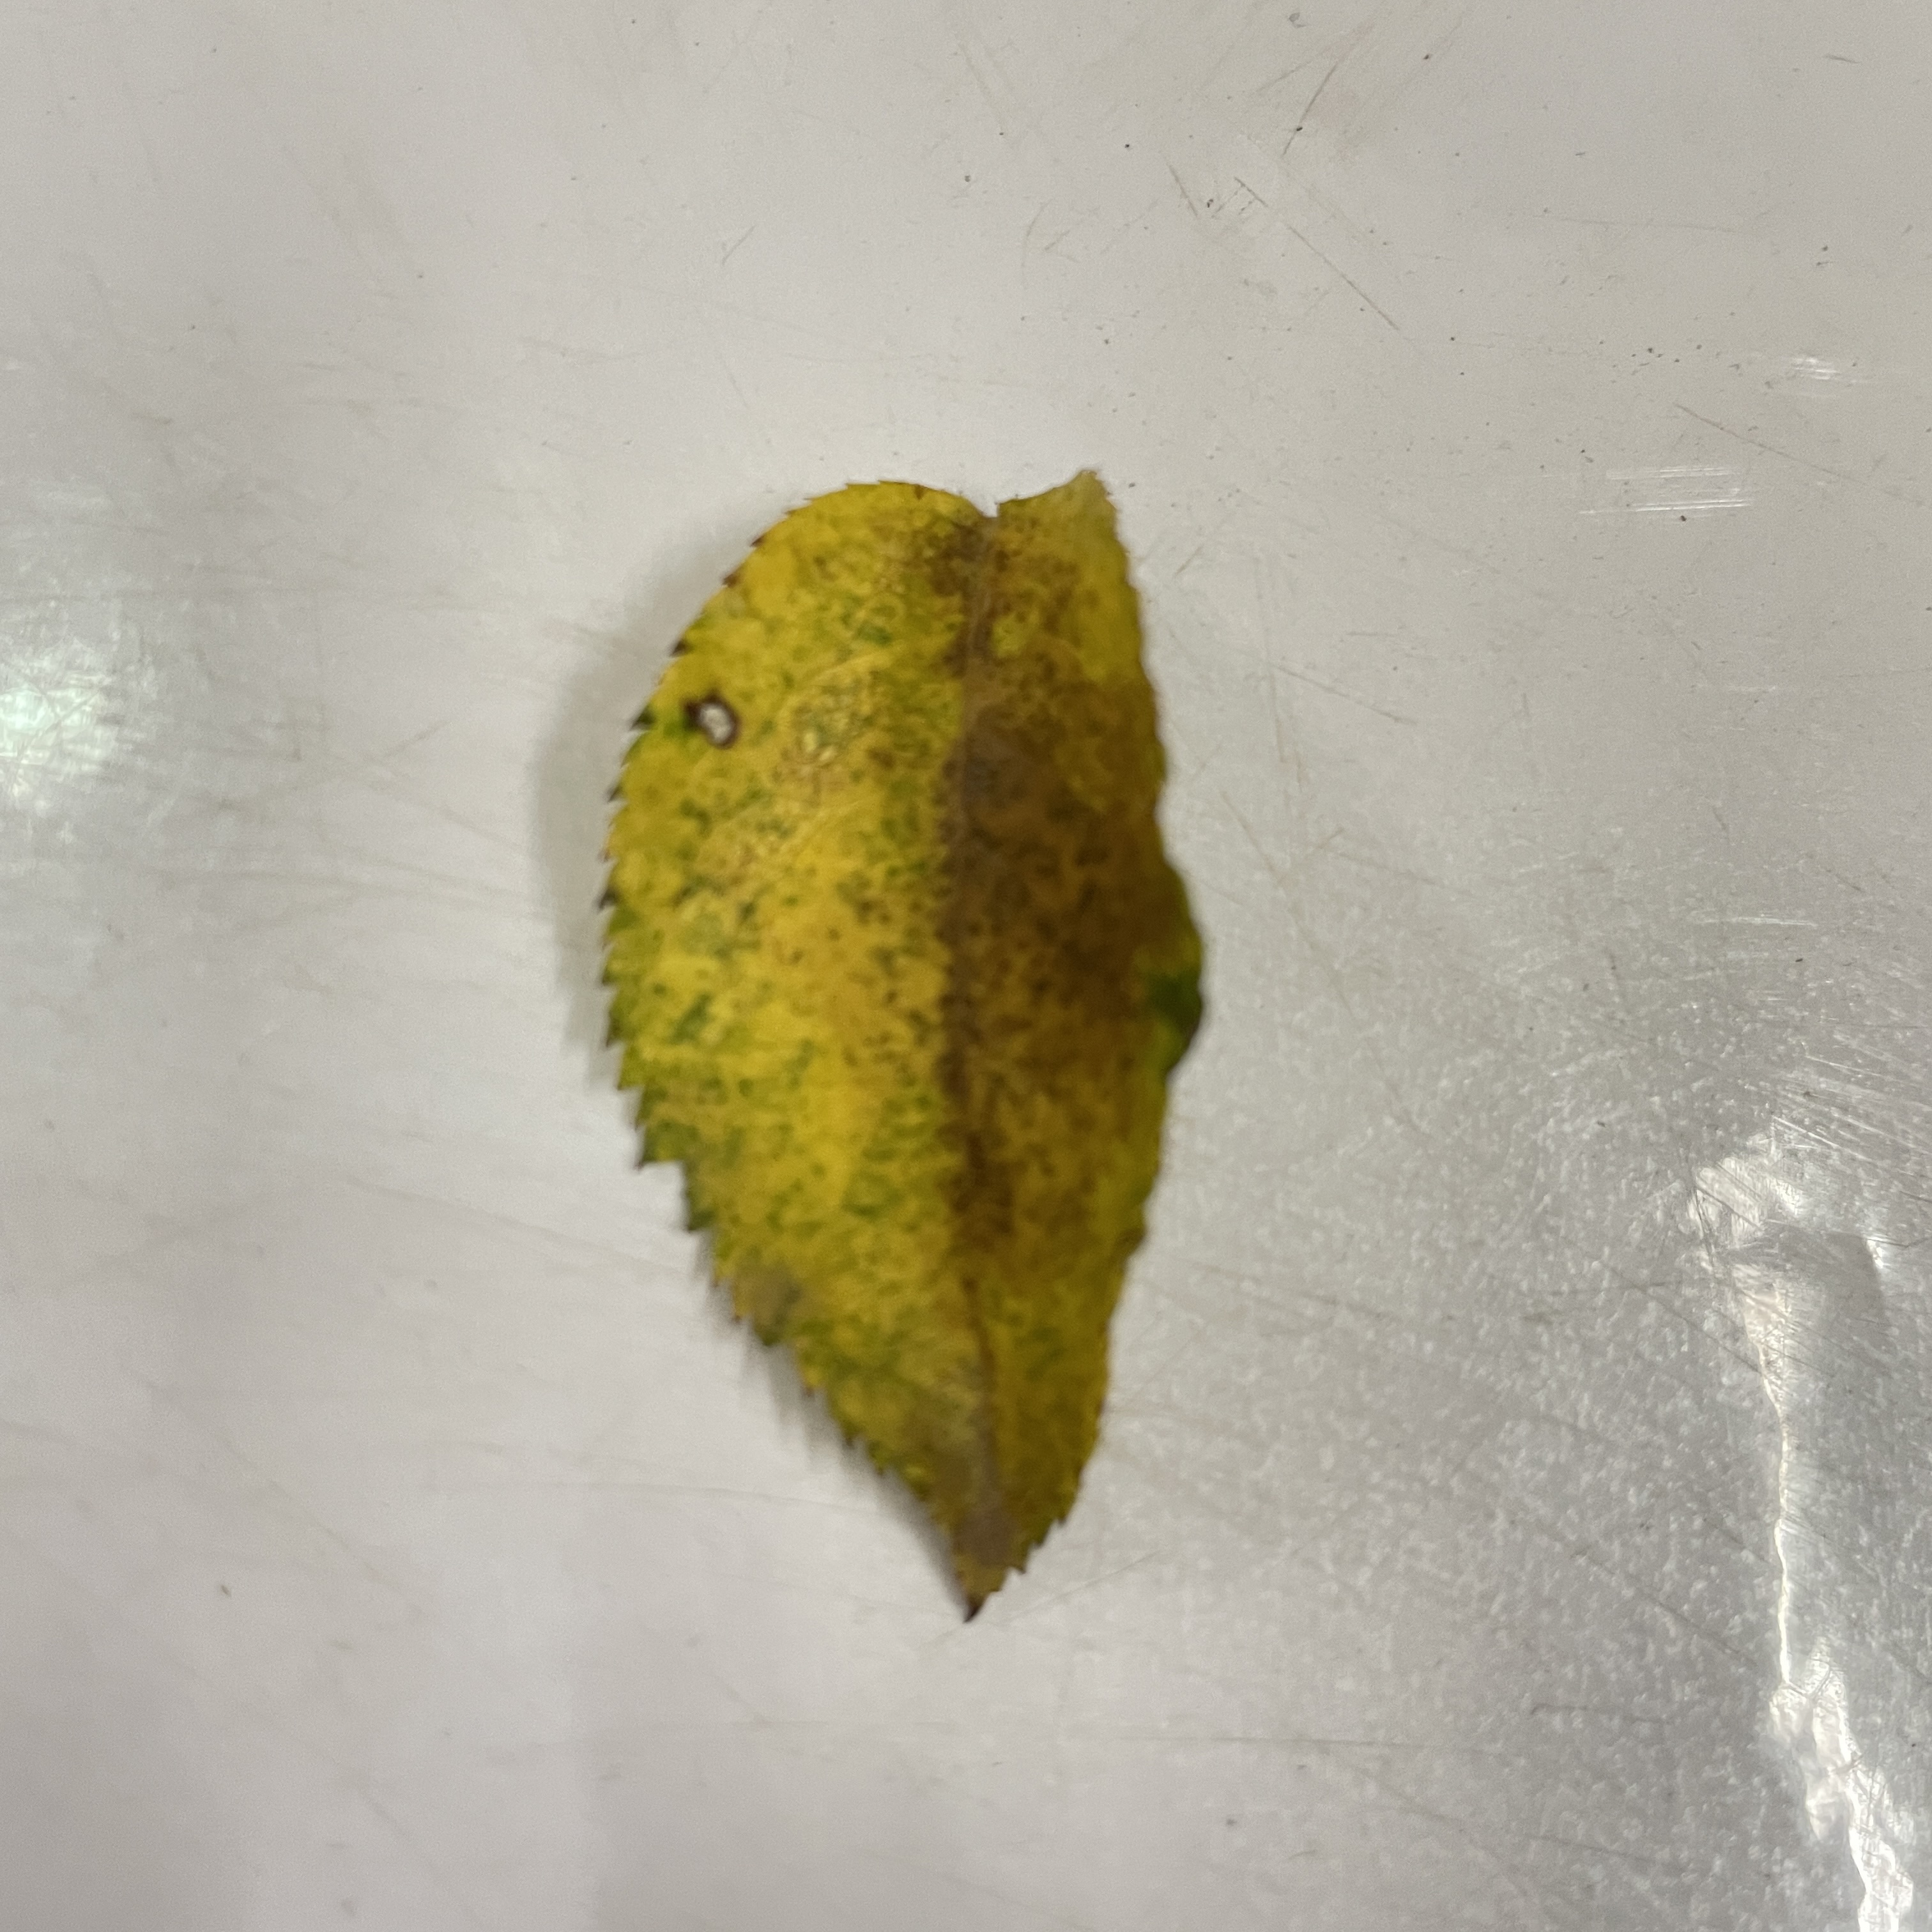
Label: Black Spot